Ukrainian Argentines

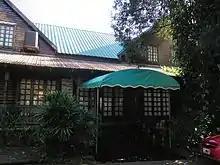
The "Ukrainian House" in Oberá, Misiones. This province was one of the largest recipients of Ukrainian immigrants in the country.

The first wave of Ukrainian immigration to Argentina included 12-14 families from Eastern Galicia (at the time part of Austria-Hungary) in 1897. When the immigrants arrived in the country, the Argentine government sent them to Misiones Province, where they settled in Apóstoles. Their settlement there was part of the local governor's strategy of building up European immigration in his province as a way of preventing neighboring Brazil's claims on the region. The settlers were granted land allotments of in two identical lots, with one lot being used for agriculture and the other for cattle breeding. Initially, they struggled with adapting to climatic conditions quite different from those of their native Ukraine, and eventually largely switched to tending crops that were appropriate to their new homes, such as sugar cane, rice, tobacco, and especially yerba mate, an infused beverage of southern South America, as proper crops. Indeed, the first person to grow tea in the province of Misiones was Volodymyr Hnatiuk, a Ukrainian immigrant. Ultimately, at least 10,000 Ukrainians from Galicia settled in Misiones before the onset of World War I. At this time, an estimated 4,000 Ukrainians also settled in Buenos Aires.